Douglas DC-4

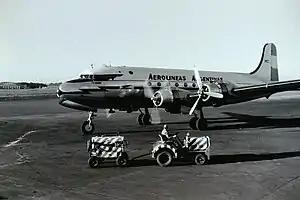
Aerolíneas Argentinas DC-4 starting engines at Buenos Aires international airport in 1958

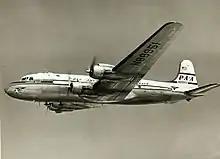
Pan American DC-4 in flight

Douglas produced 79 new-build DC-4s between January 1946 and August 9, 1947, the last example being delivered to South African Airways. Pressurization was an option, but all civilian DC-4s (and C-54s) were built unpressurized.